Zygoballus sexpunctatus

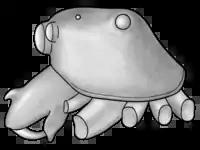
Male carapace and chelicerae (lateral view)

The cephalothorax of "Z. sexpunctatus" is bronze to black in color. Like all "Zygoballus" spiders, the cephalothorax is box-like in shape, being widest at the posterior lateral eyes. Numerous white or pale blue scales cover the clypeus ("face") and chelicerae. This covering extends around the sides of the carapace, ending beyond the posterior median eyes. In males, the labium is two-fifths as long as the maxillae, and as wide as it is long. The chelicerae of males are greatly enlarged and obliquely oriented, with each chelicera having a prominent inner tooth and a long, curved fang.